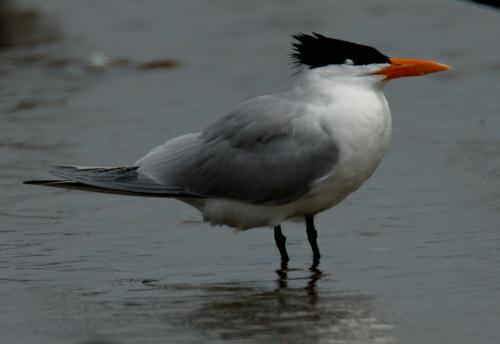
A photo of a caspian tern